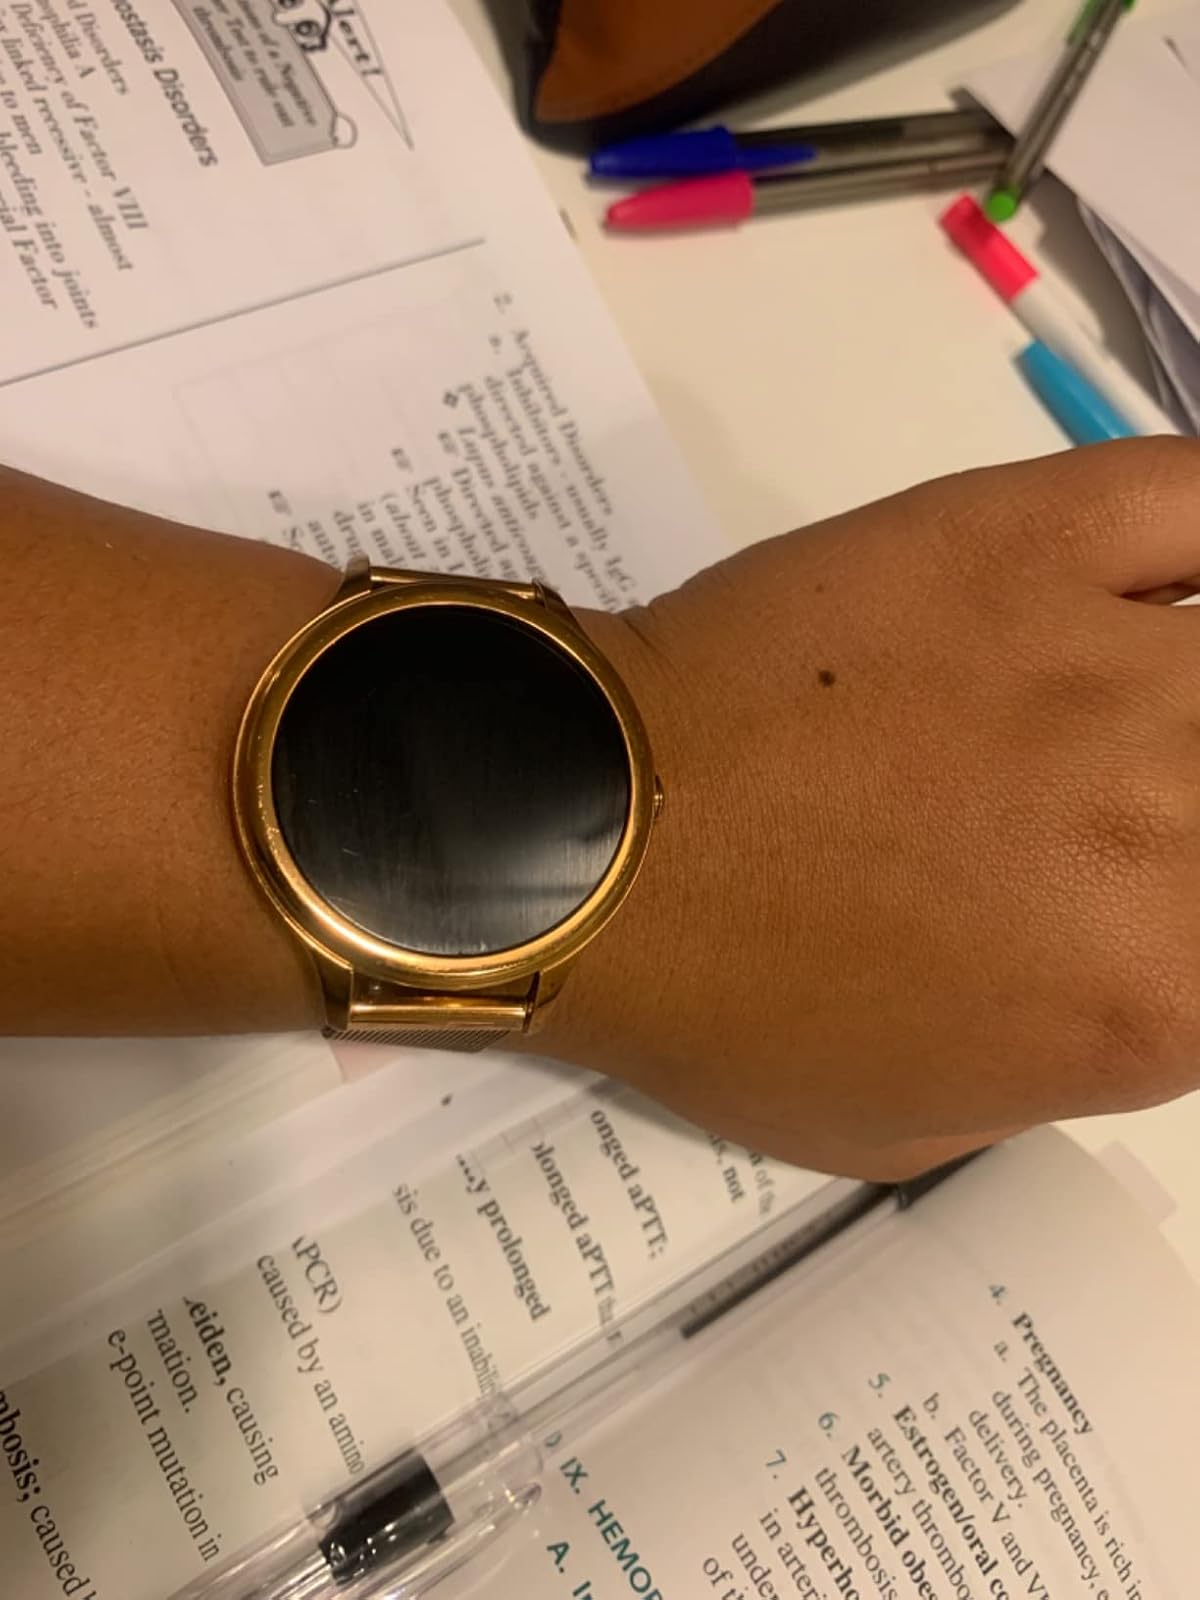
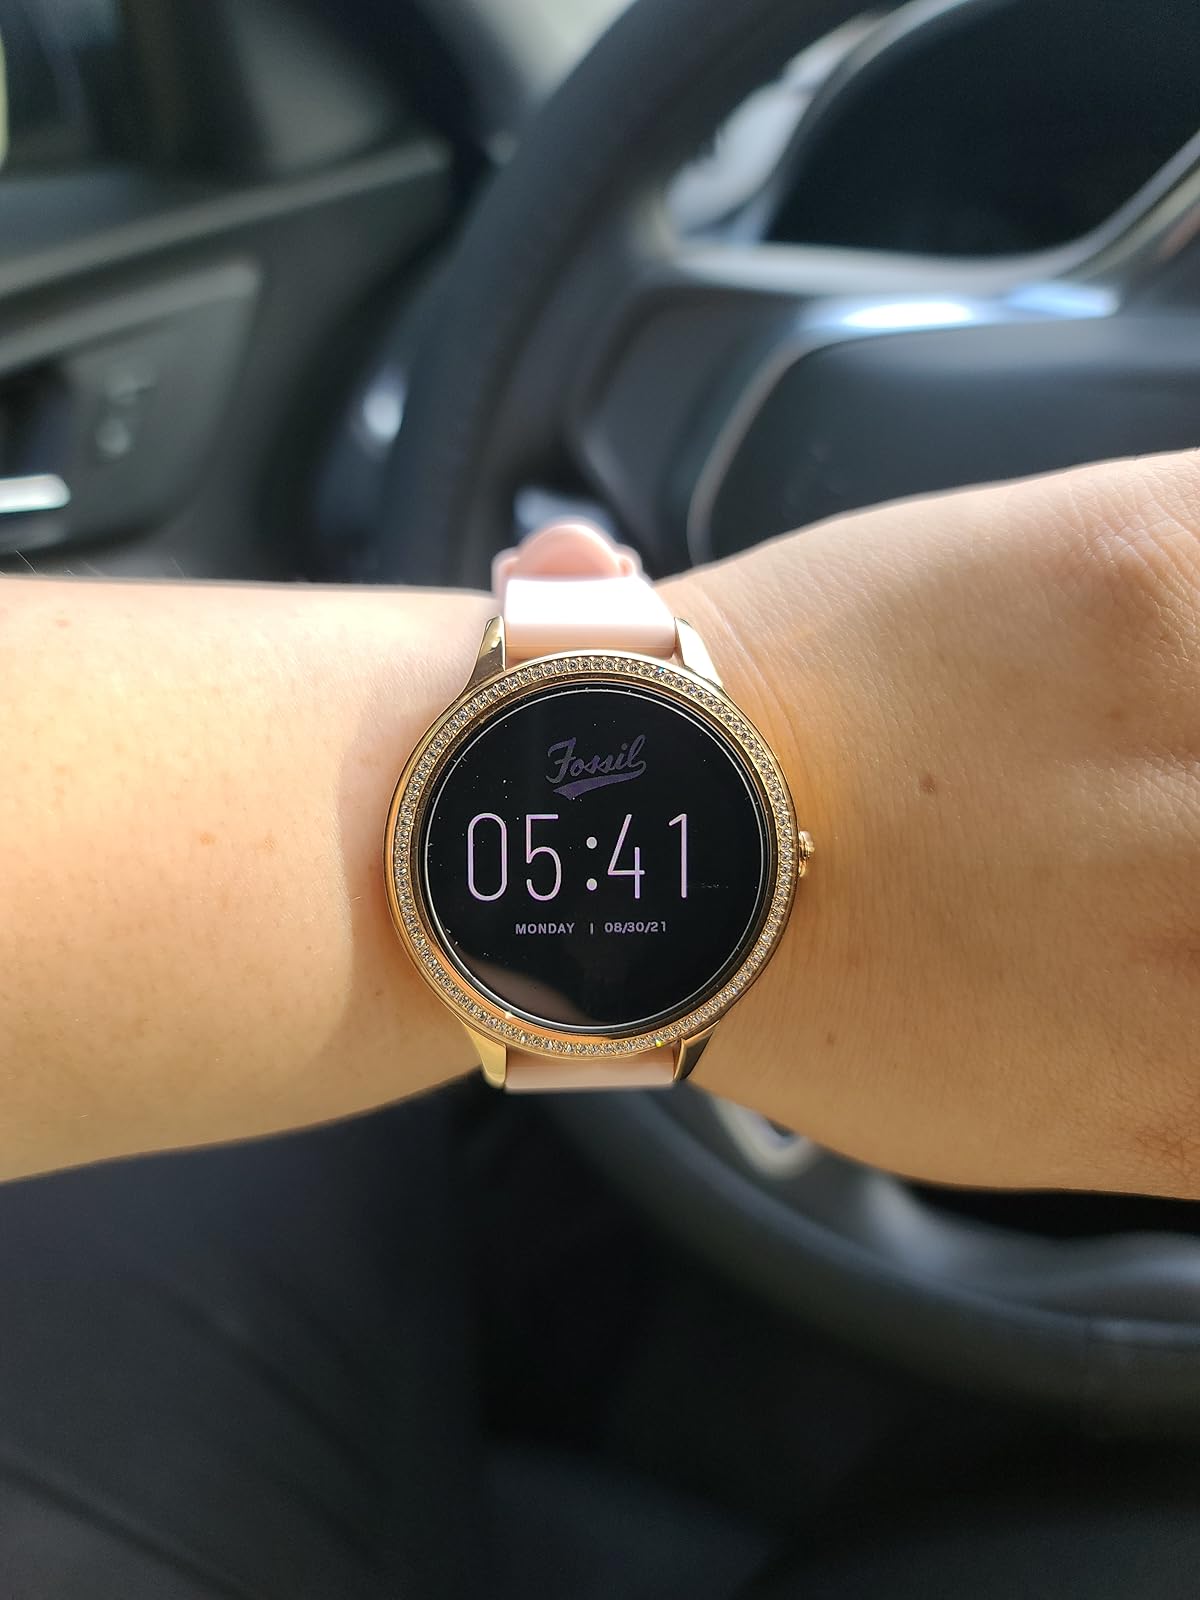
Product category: smartwatch
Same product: no